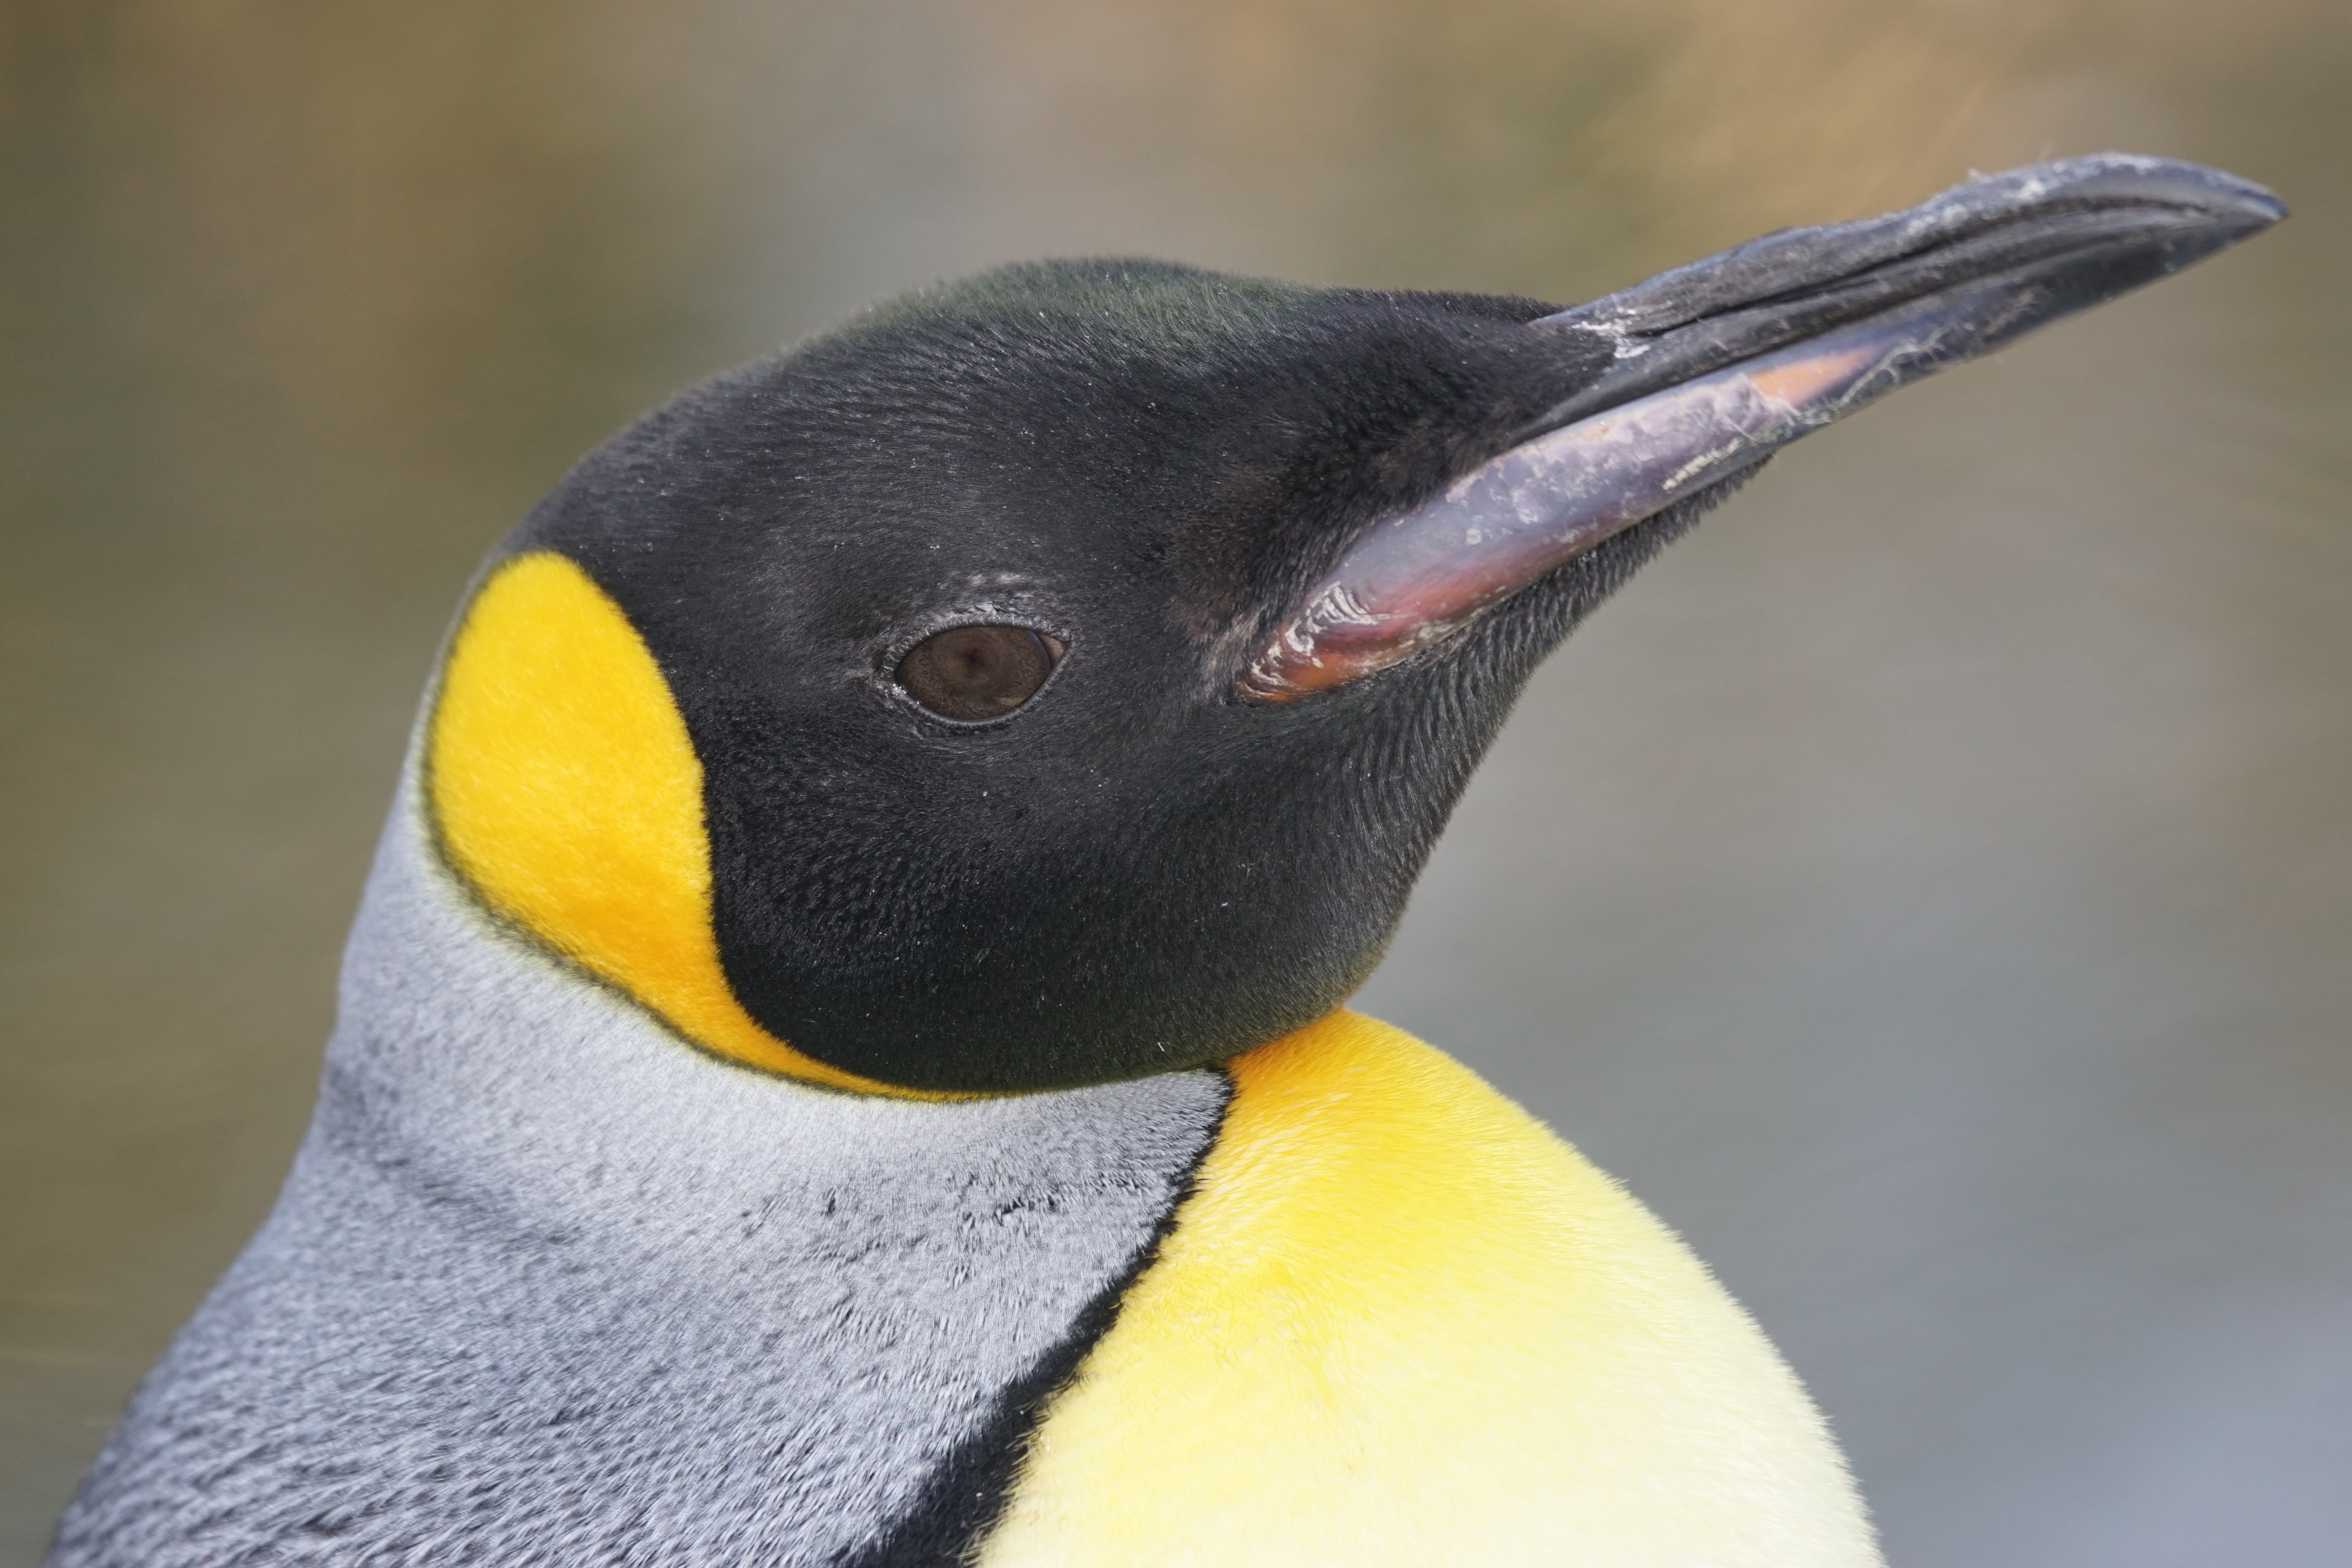
bird, portrait, beak, close, fauna, penguin, close up, vertebrate, flightless bird, king penguin, perching bird